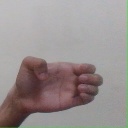
अक्षर: ख